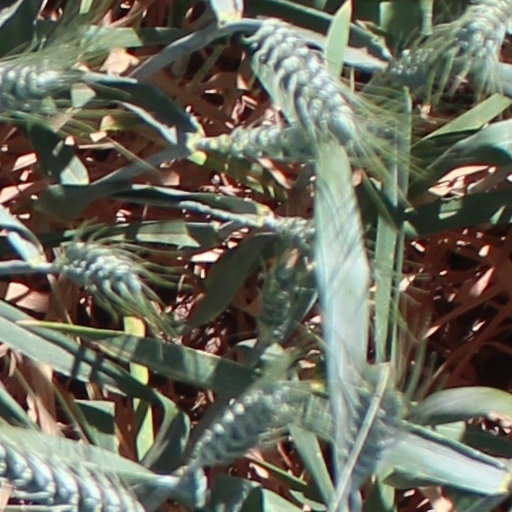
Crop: wheat